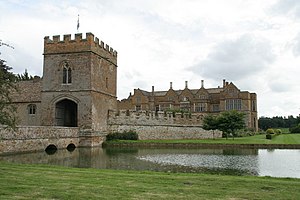
Borge og slotte i England / Oxfordshire
Denne liste over borge og slotte i England er ikke en liste over alle bygninger og steder, hvor ordet ”castle” indgår i navnet eller en liste over bygninger, som er en borg i middelalderlig henseende. Det er heller ikke en liste over alle borge og slotte, der nogensinde er bygget i England: Mange er forsvundet sporløst, men er hovedsageligt en liste over bygninger og ruiner. De bygninger, som er bevaret, er alle blevet ændret i løbet af historien.